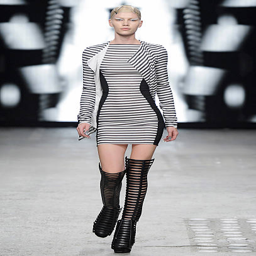
a model walks the runway at the fashion show during event .